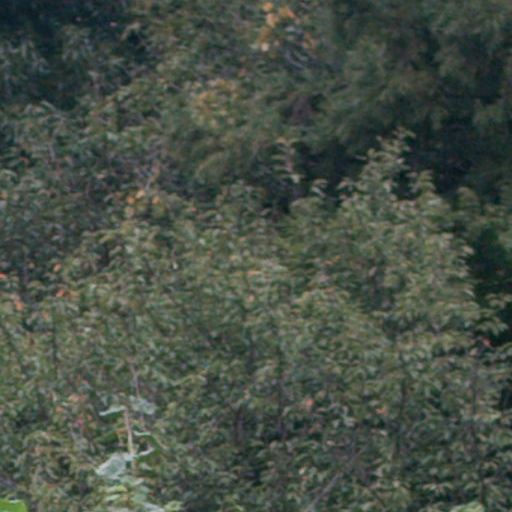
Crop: cassava